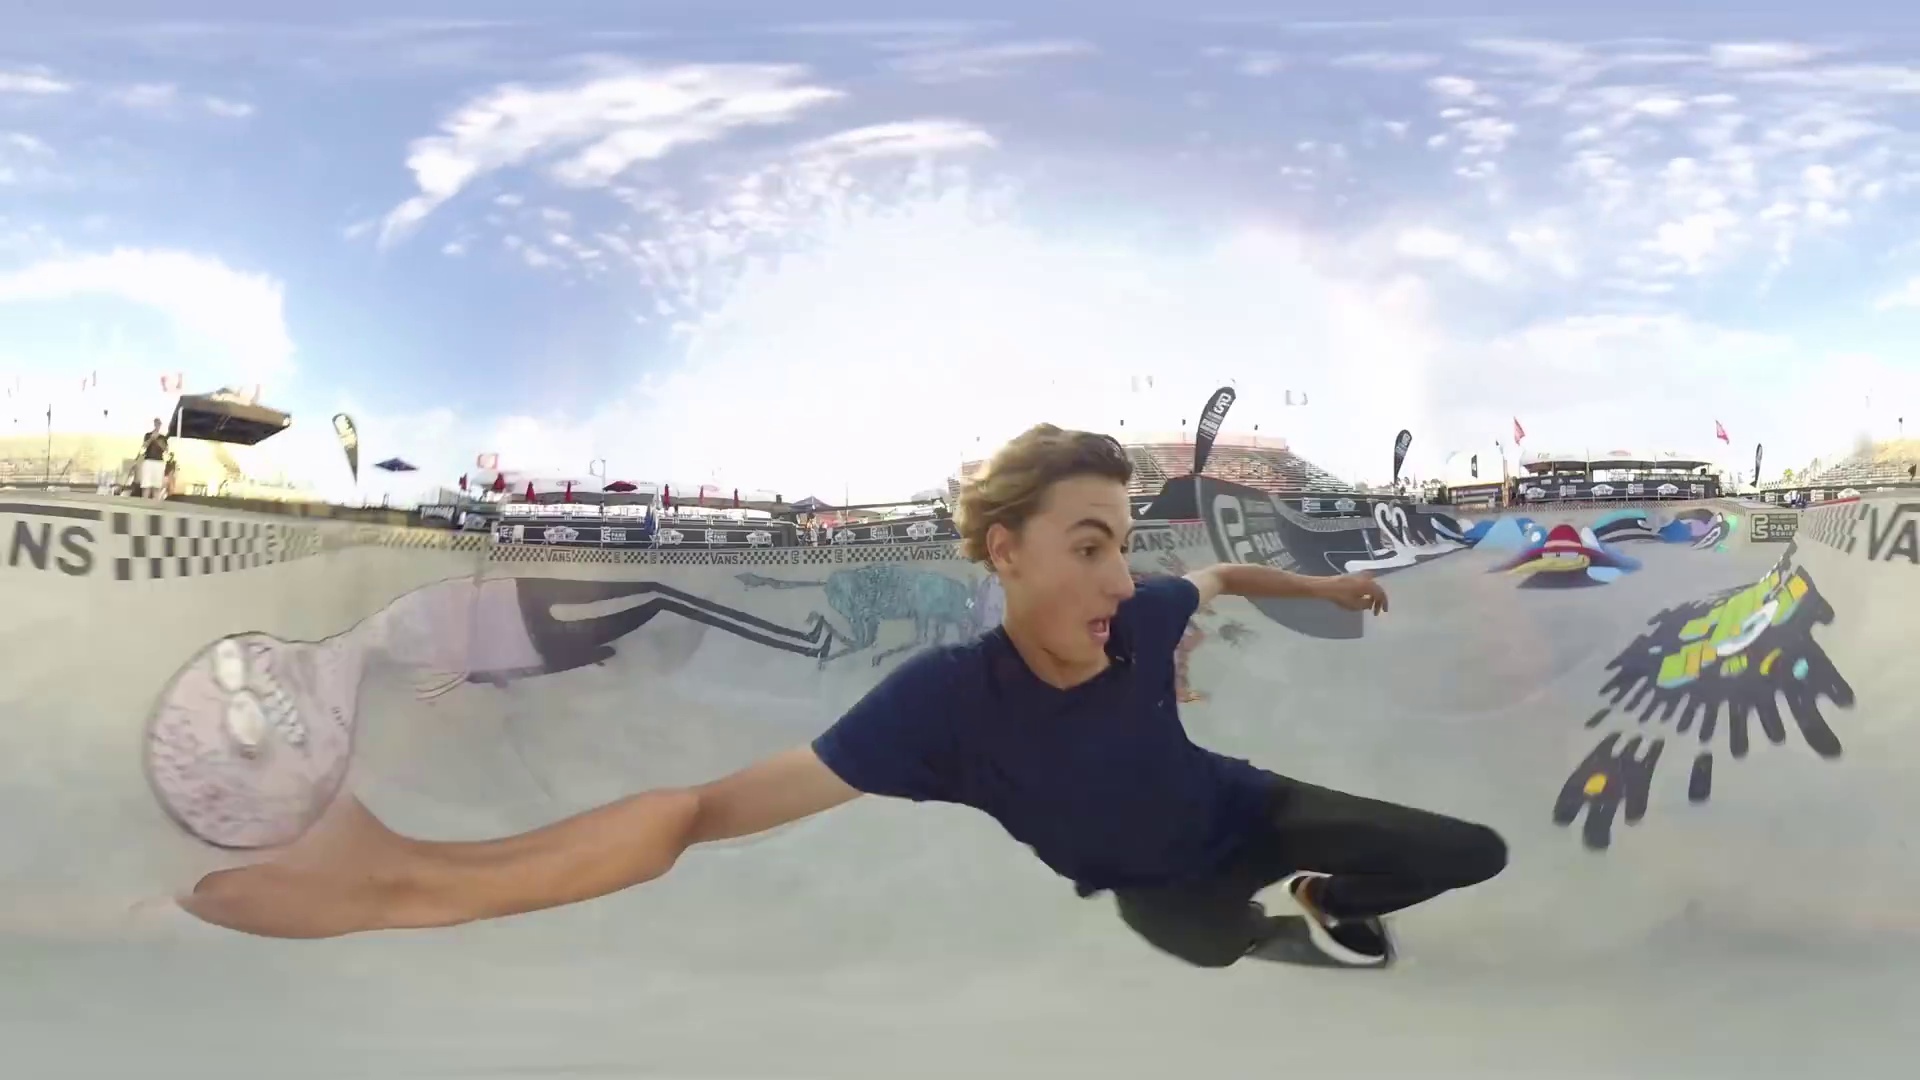
Referred object: the skateboarder in a blue shirt

Referred object: the navy blue shirt

Referred object: the black-and-yellow graffiti to the skater's right